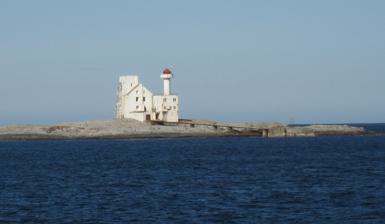
Building: Hestskjær Lighthouse
Country: Norway
Year built: 1879
Coastal lighthouse in Averøy, Norway Lighthouse Hestskjær Lighthouse Hestskjær Lighthouse Location Hestskjær, Langøy , Averøy , Norway Coordinates 63°05′04″N 7°29′32″E / 63.084583°N 7.492278°E / 63.084583; 7.492278 Tower Construction concrete Automated 1986 Height 21 m (69 ft) Shape cylinder Markings white (tower), red (lantern) Heritage heritage site in Norway Racon K Light First lit 1986 Focal height 24 m (79 ft) Intensity 28,200 candela Range 15 nmi (28 km; 17 mi) Characteristic Oc(2) WRG 8s Original light Constructed 1879 Height 20 m (66 ft) Shape square Markings white Heritage heritage site in Norway Hestskjær Lighthouse ( Norwegian : Hestskjær fyr ) is a coastal lighthouse located in Averøy Municipality in Møre og Romsdal county, Norway . It is located on a small island about 2 kilometres (1.2 mi) north of the village of Langøy .  The lighthouse was established in 1879 and automated in 1986. The 21-metre (69 ft) tall lighthouse emits a white, red, or green light (depending on direction) occulting twice every 8 seconds.  The tower is a round, cylindrical tower that is white with a red top.  The 28,200 candela light can be seen for up to 15 nautical miles (28 km; 17 mi). World War II On 13 February 1944, the two ships SS Irma and SS Henry were sunk near Hestskjær. See also Norway portal List of lighthouses in Norway Lighthouses in Norway References